Pawnbrokers in Hong Kong

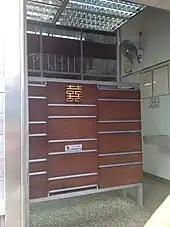
Ze Cau Baan

Pawnshops are considered to be a traditional industry in China. The majority of the shops use names including words meaning "harmonious" (for example 'tung' (同), 'wo' (和)) and/or "prosperous" (for example 'chang' (昌), 'fat' (發), 'fung' (豐)). The idea behind such a name is to encourage a flourishing business.